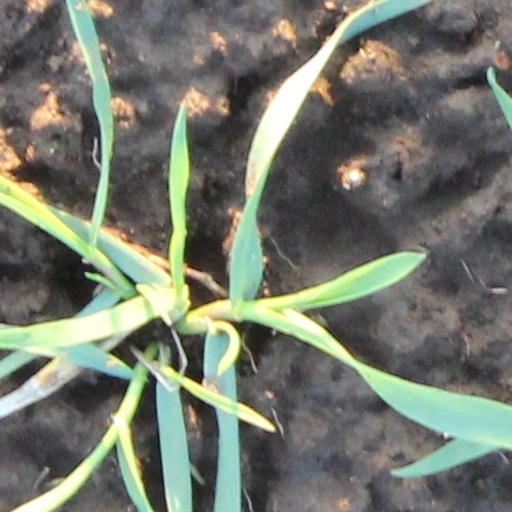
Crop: wheat